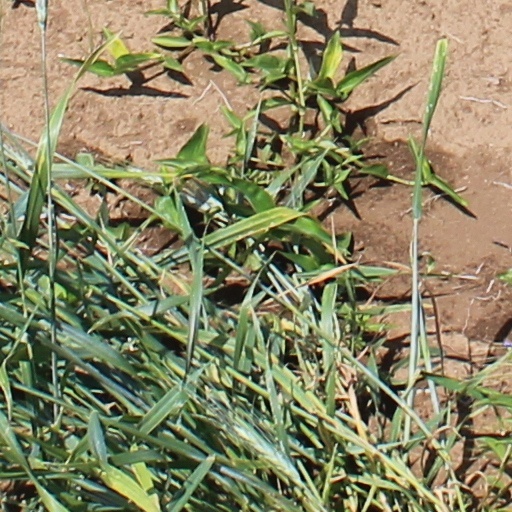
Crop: wheat